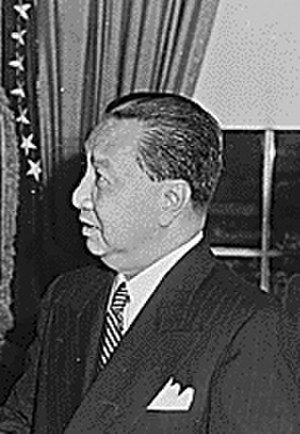
Elpidio Quirino
Elpidio Quirino
Elpidio Rivera Quirino var Filippinernes præsident i 1948-53.